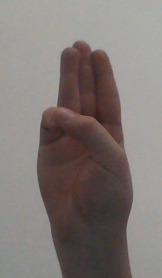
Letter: thaa